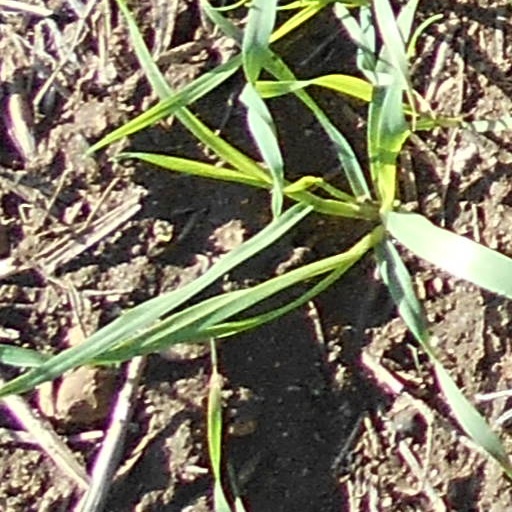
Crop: wheat